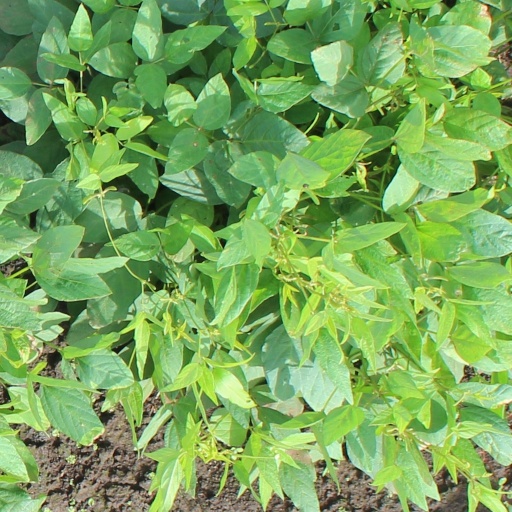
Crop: soybean